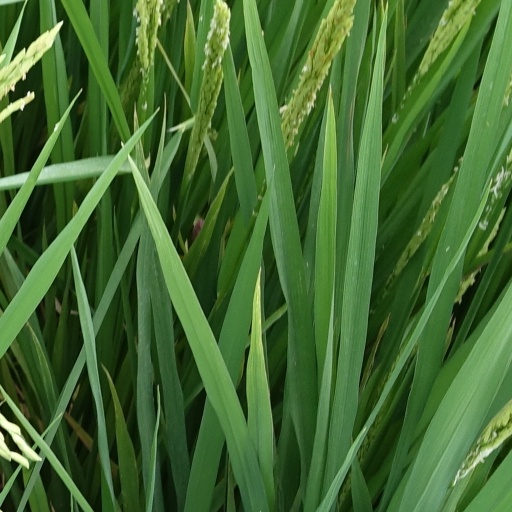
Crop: rice